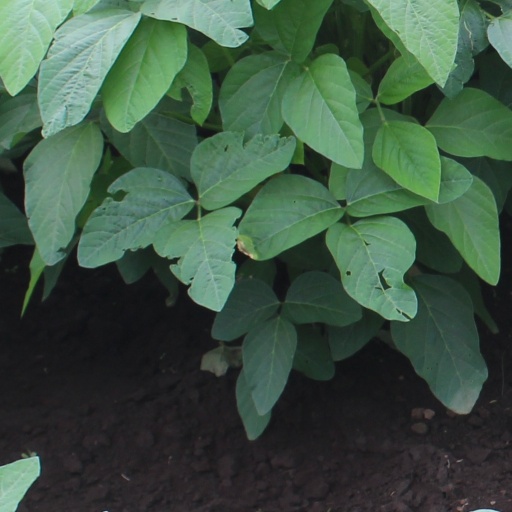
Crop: soybean